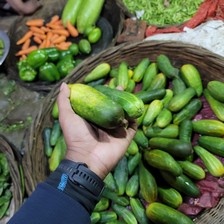
Label: cucumber